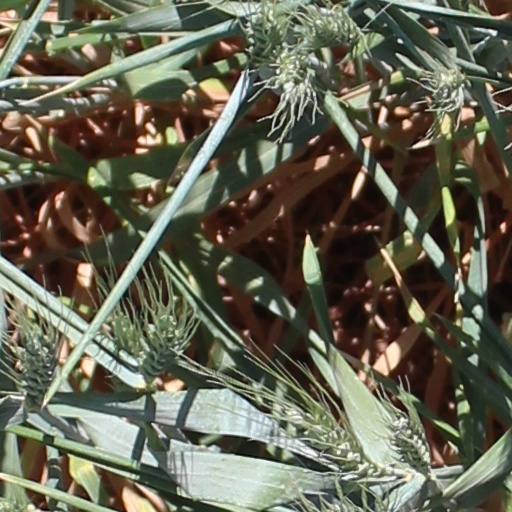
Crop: wheat